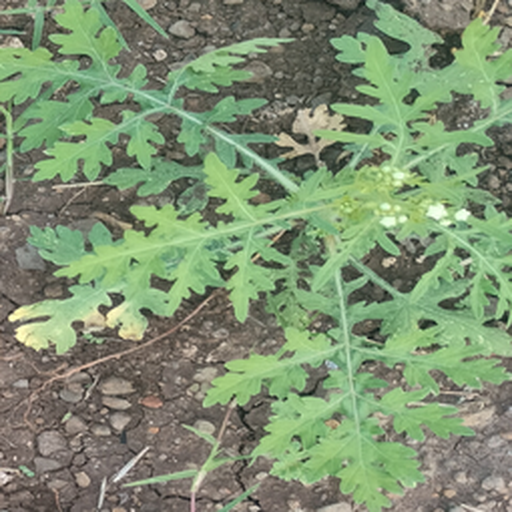
Weed species: Gajar_gavat_(Parthenium hysterophorus)